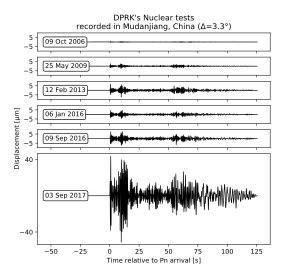
Le site d'essais nucléaires de Punggye-ri est l'unique site d'essais nucléaires de la Corée du Nord. Il est situé dans la province du Hamgyong du Nord, au Nord-Est du pays. Le site est détruit le 24 mai 2018 par le Gouvernement de la Corée du Nord.